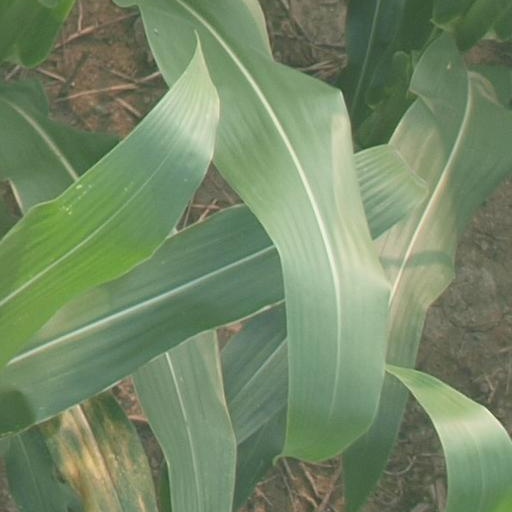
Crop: maize; corn